La Lucerne Abbey

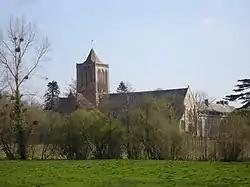

The Abbey of the Most Holy Trinity of La Lucerne, also known as La Lucerne Abbey (later also known as La Lucerne-d'Outremer, from its connection to the English crown, whence the name of the present commune) was a Premonstratensian canonry founded in the 12th century. It is situated in the forests of the Thar river valley in the Manche department of Normandy.